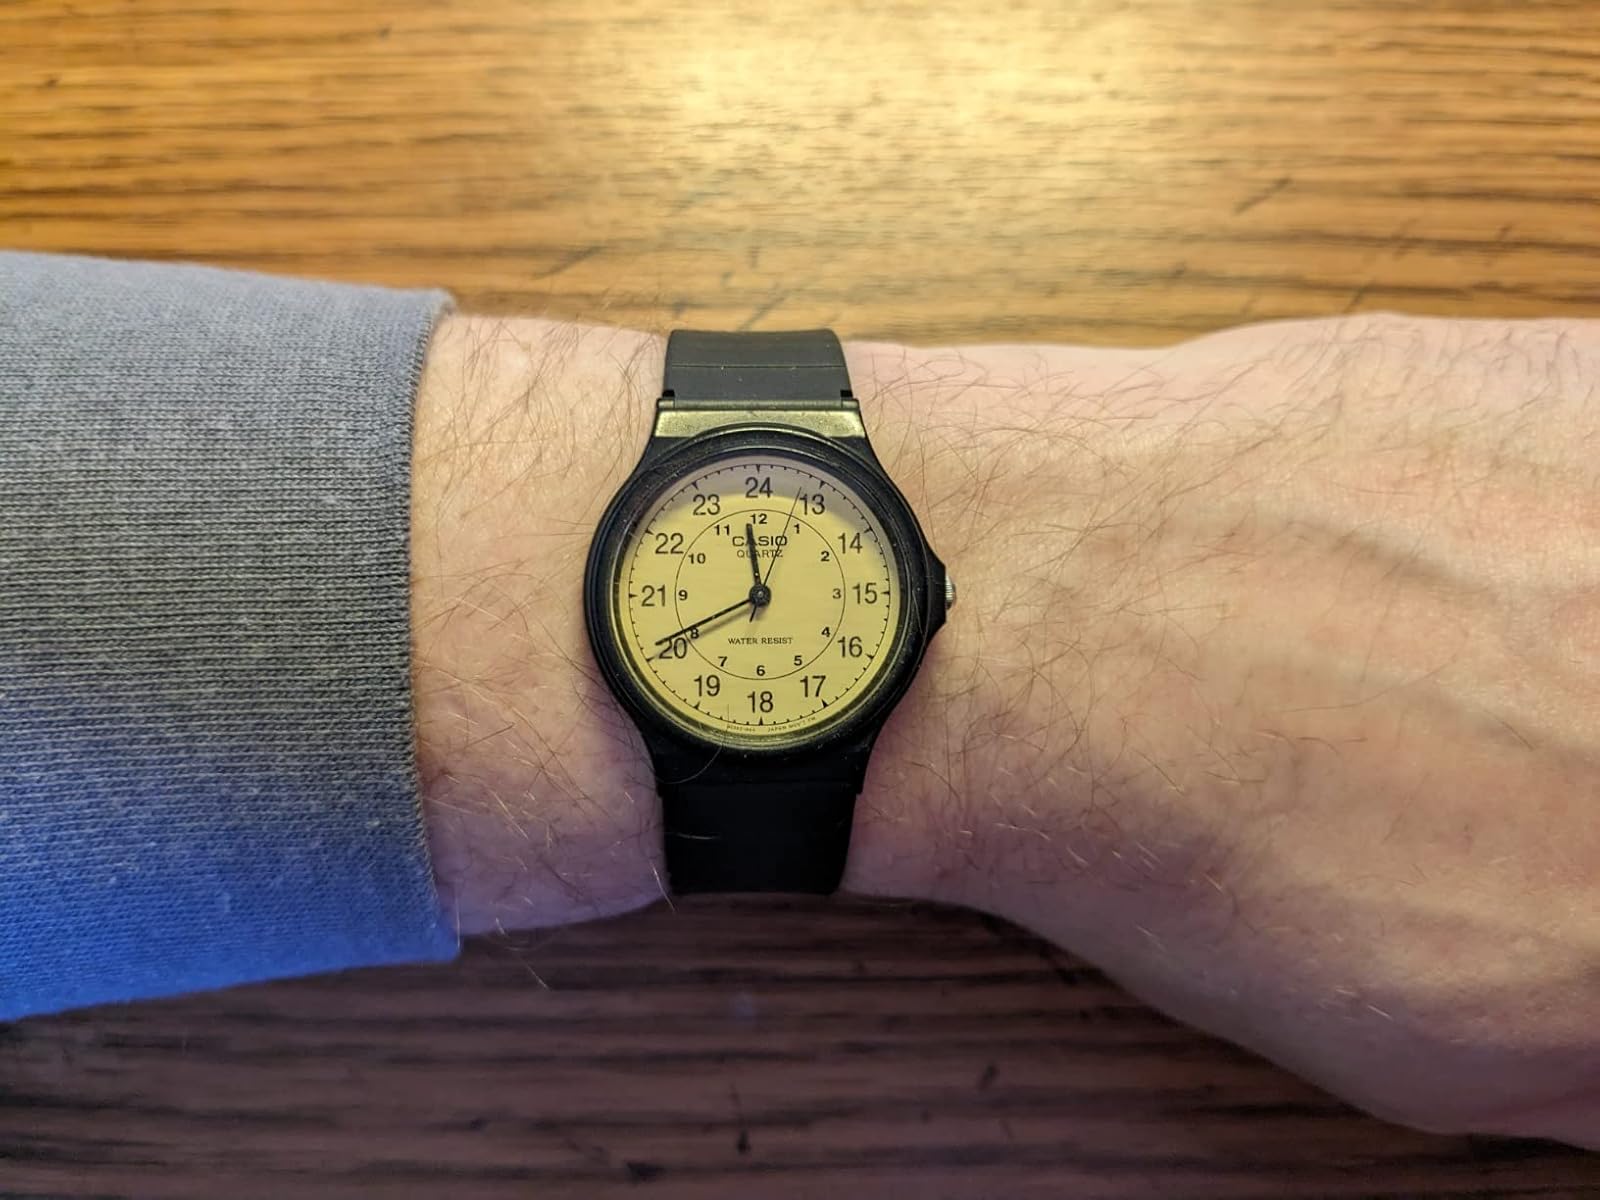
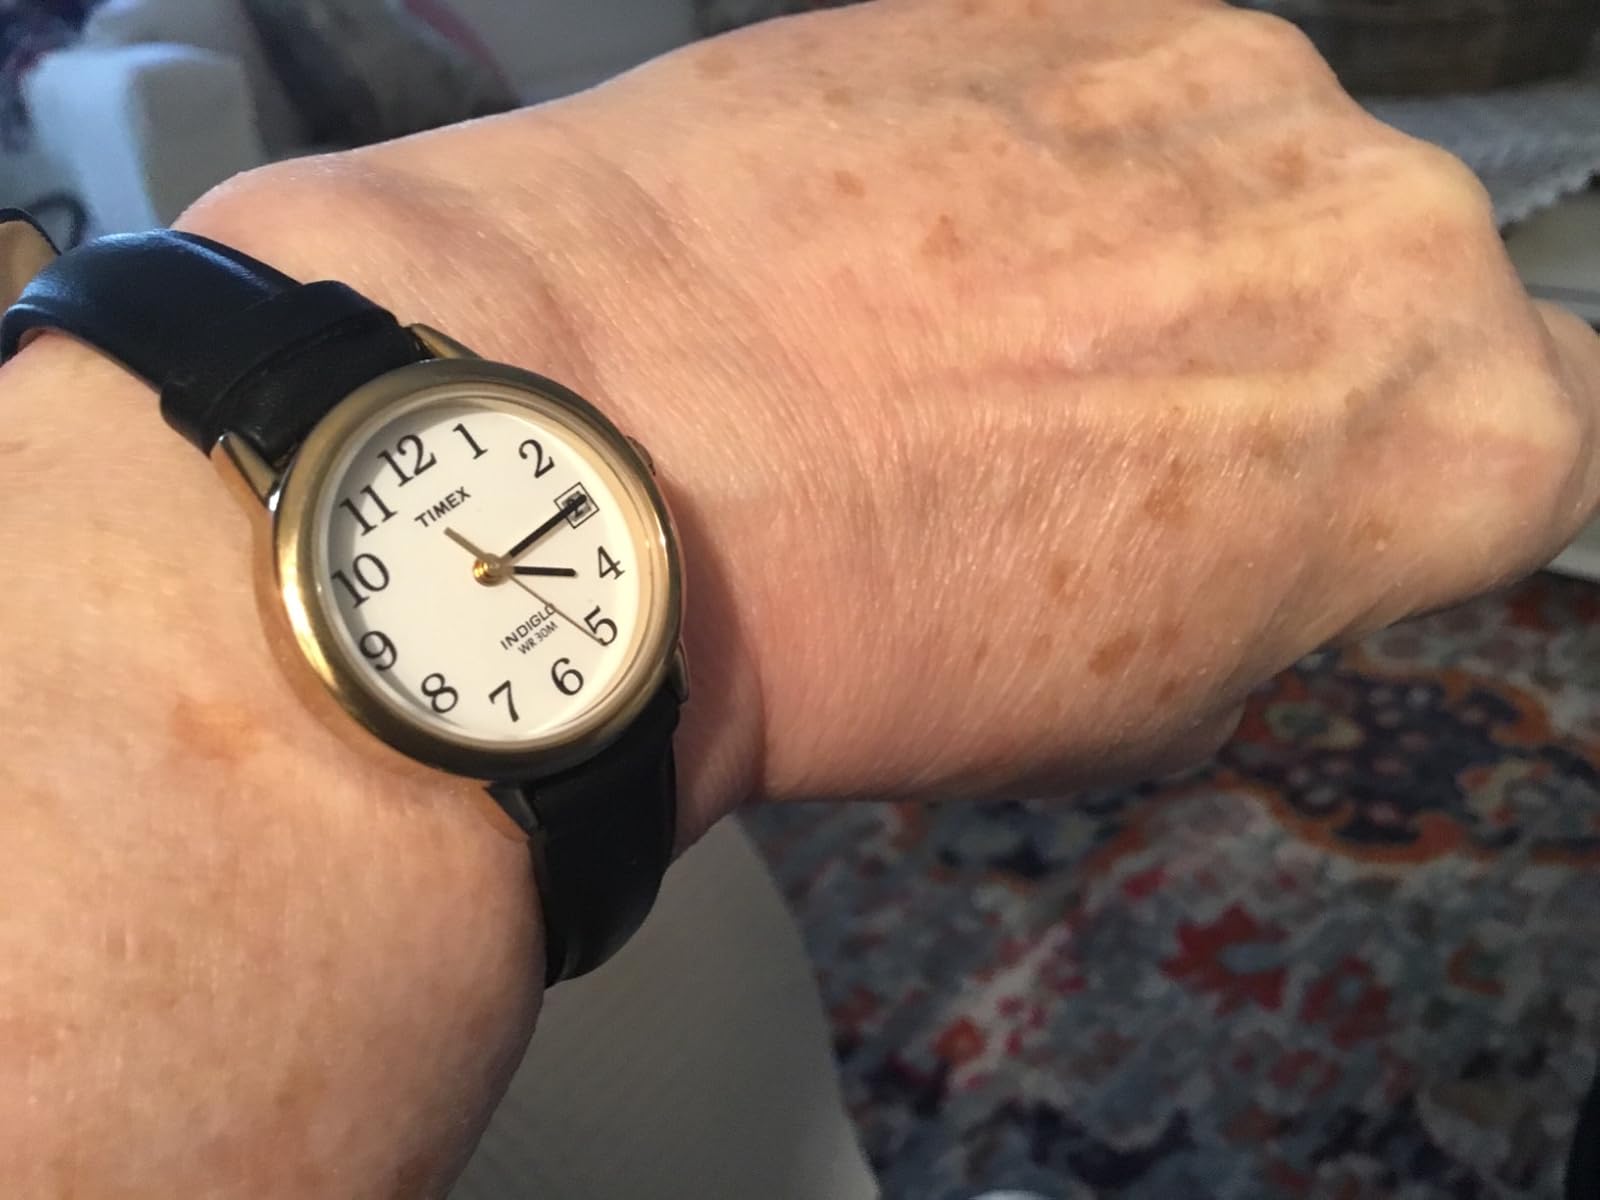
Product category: accessories_watch
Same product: no